IPod Nano

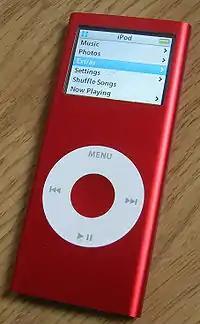
A (Product) Red second-generation iPod Nano

On September 25, 2006, Apple updated the Nano line. The second-generation Nano features a scratch-resistant, anodized aluminum casing like the earlier Mini's design; the multiple color choices mirror those of the Mini as well. However, unlike the second-generation Mini, the button labels are grey instead of matching the Nano's casing (except for the black Nano, which has a black click wheel). The second-generation Nano featured a 40% brighter, "more vibrant" display, a battery life upgrade (from 14 to 24 hours), and storage sizes of 2, 4, and 8 GB. The second generation also introduced gapless playback of audio files, along with a new search option.